Lil Nas X

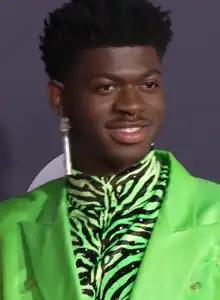
Lil Nas X at the 2019 American Music Awards

Lil Nas X is the recipient of multiple awards including two Grammy Awards, five Billboard Music Awards, five MTV Video Music Awards, two BET Hip Hop Awards, two iHeartRadio Music Awards and two American Music Awards. He has also been awarded by Songwriters Hall of Fame as the youngest honoree of the Hal David Starlight Award.